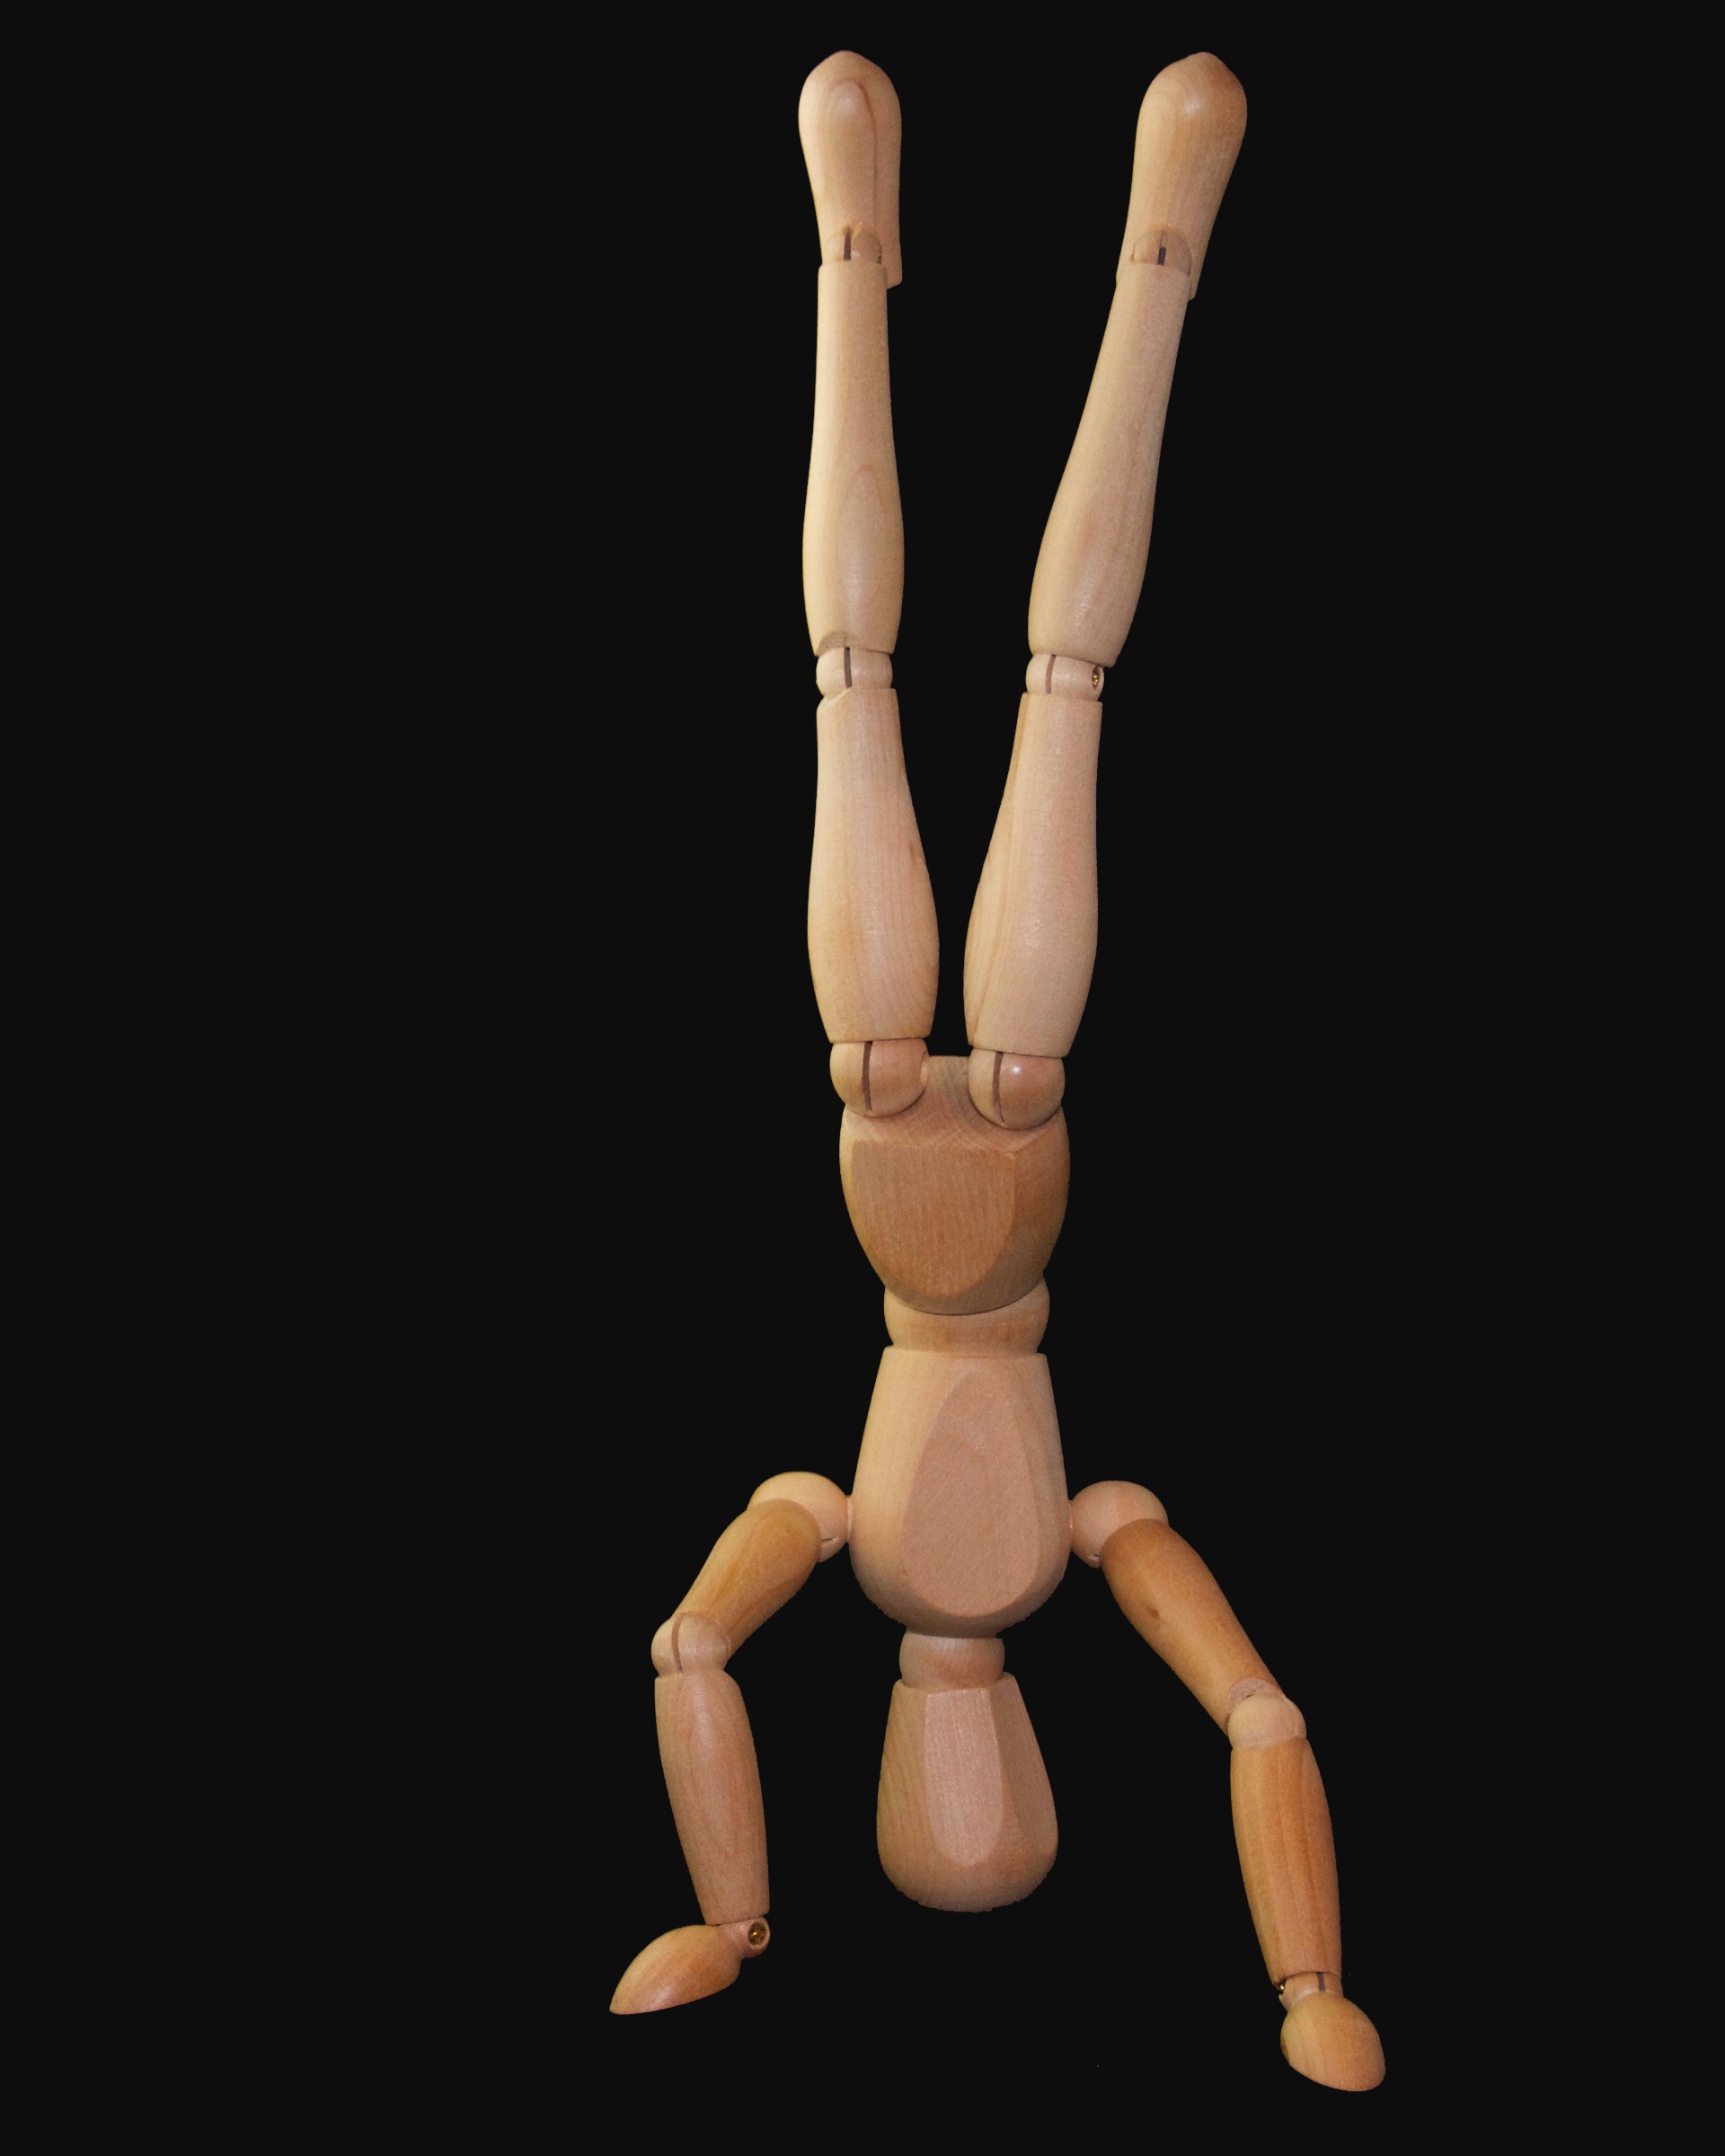
hand, man, leg, finger, arm, toy, fig, doll, figurine, holzfigur, headaches, standing on your head, human positions